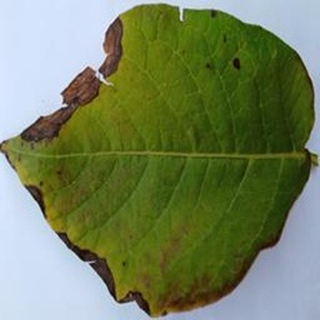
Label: potato_late_blight